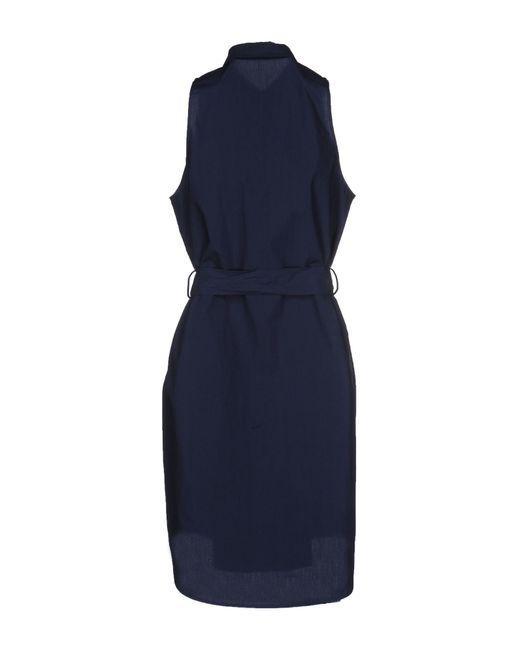
Marineblaues formelles Chiffon-knielanges Kleid